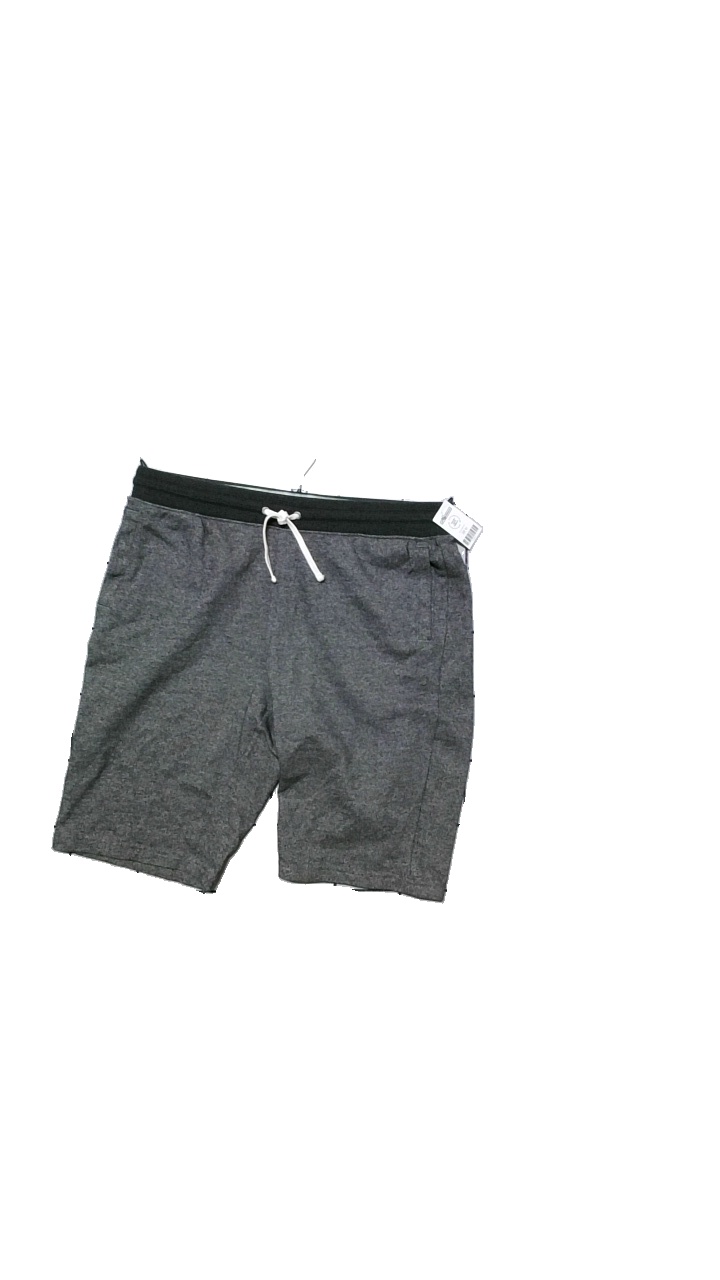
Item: Shorts (Men)
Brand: H&m
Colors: Grey
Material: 85% cotton, 15% polyester
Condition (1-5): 3
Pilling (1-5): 3
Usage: Reuse
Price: <50